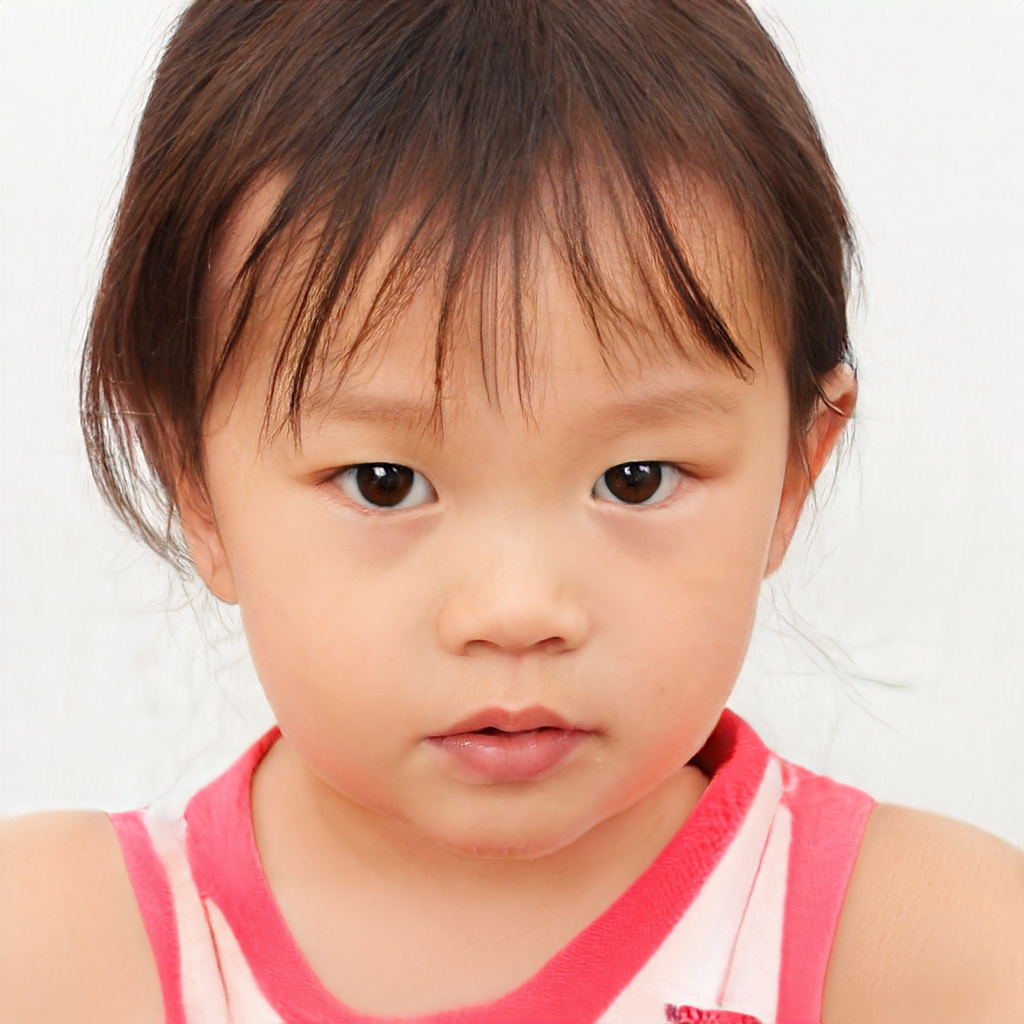
Gender: Female